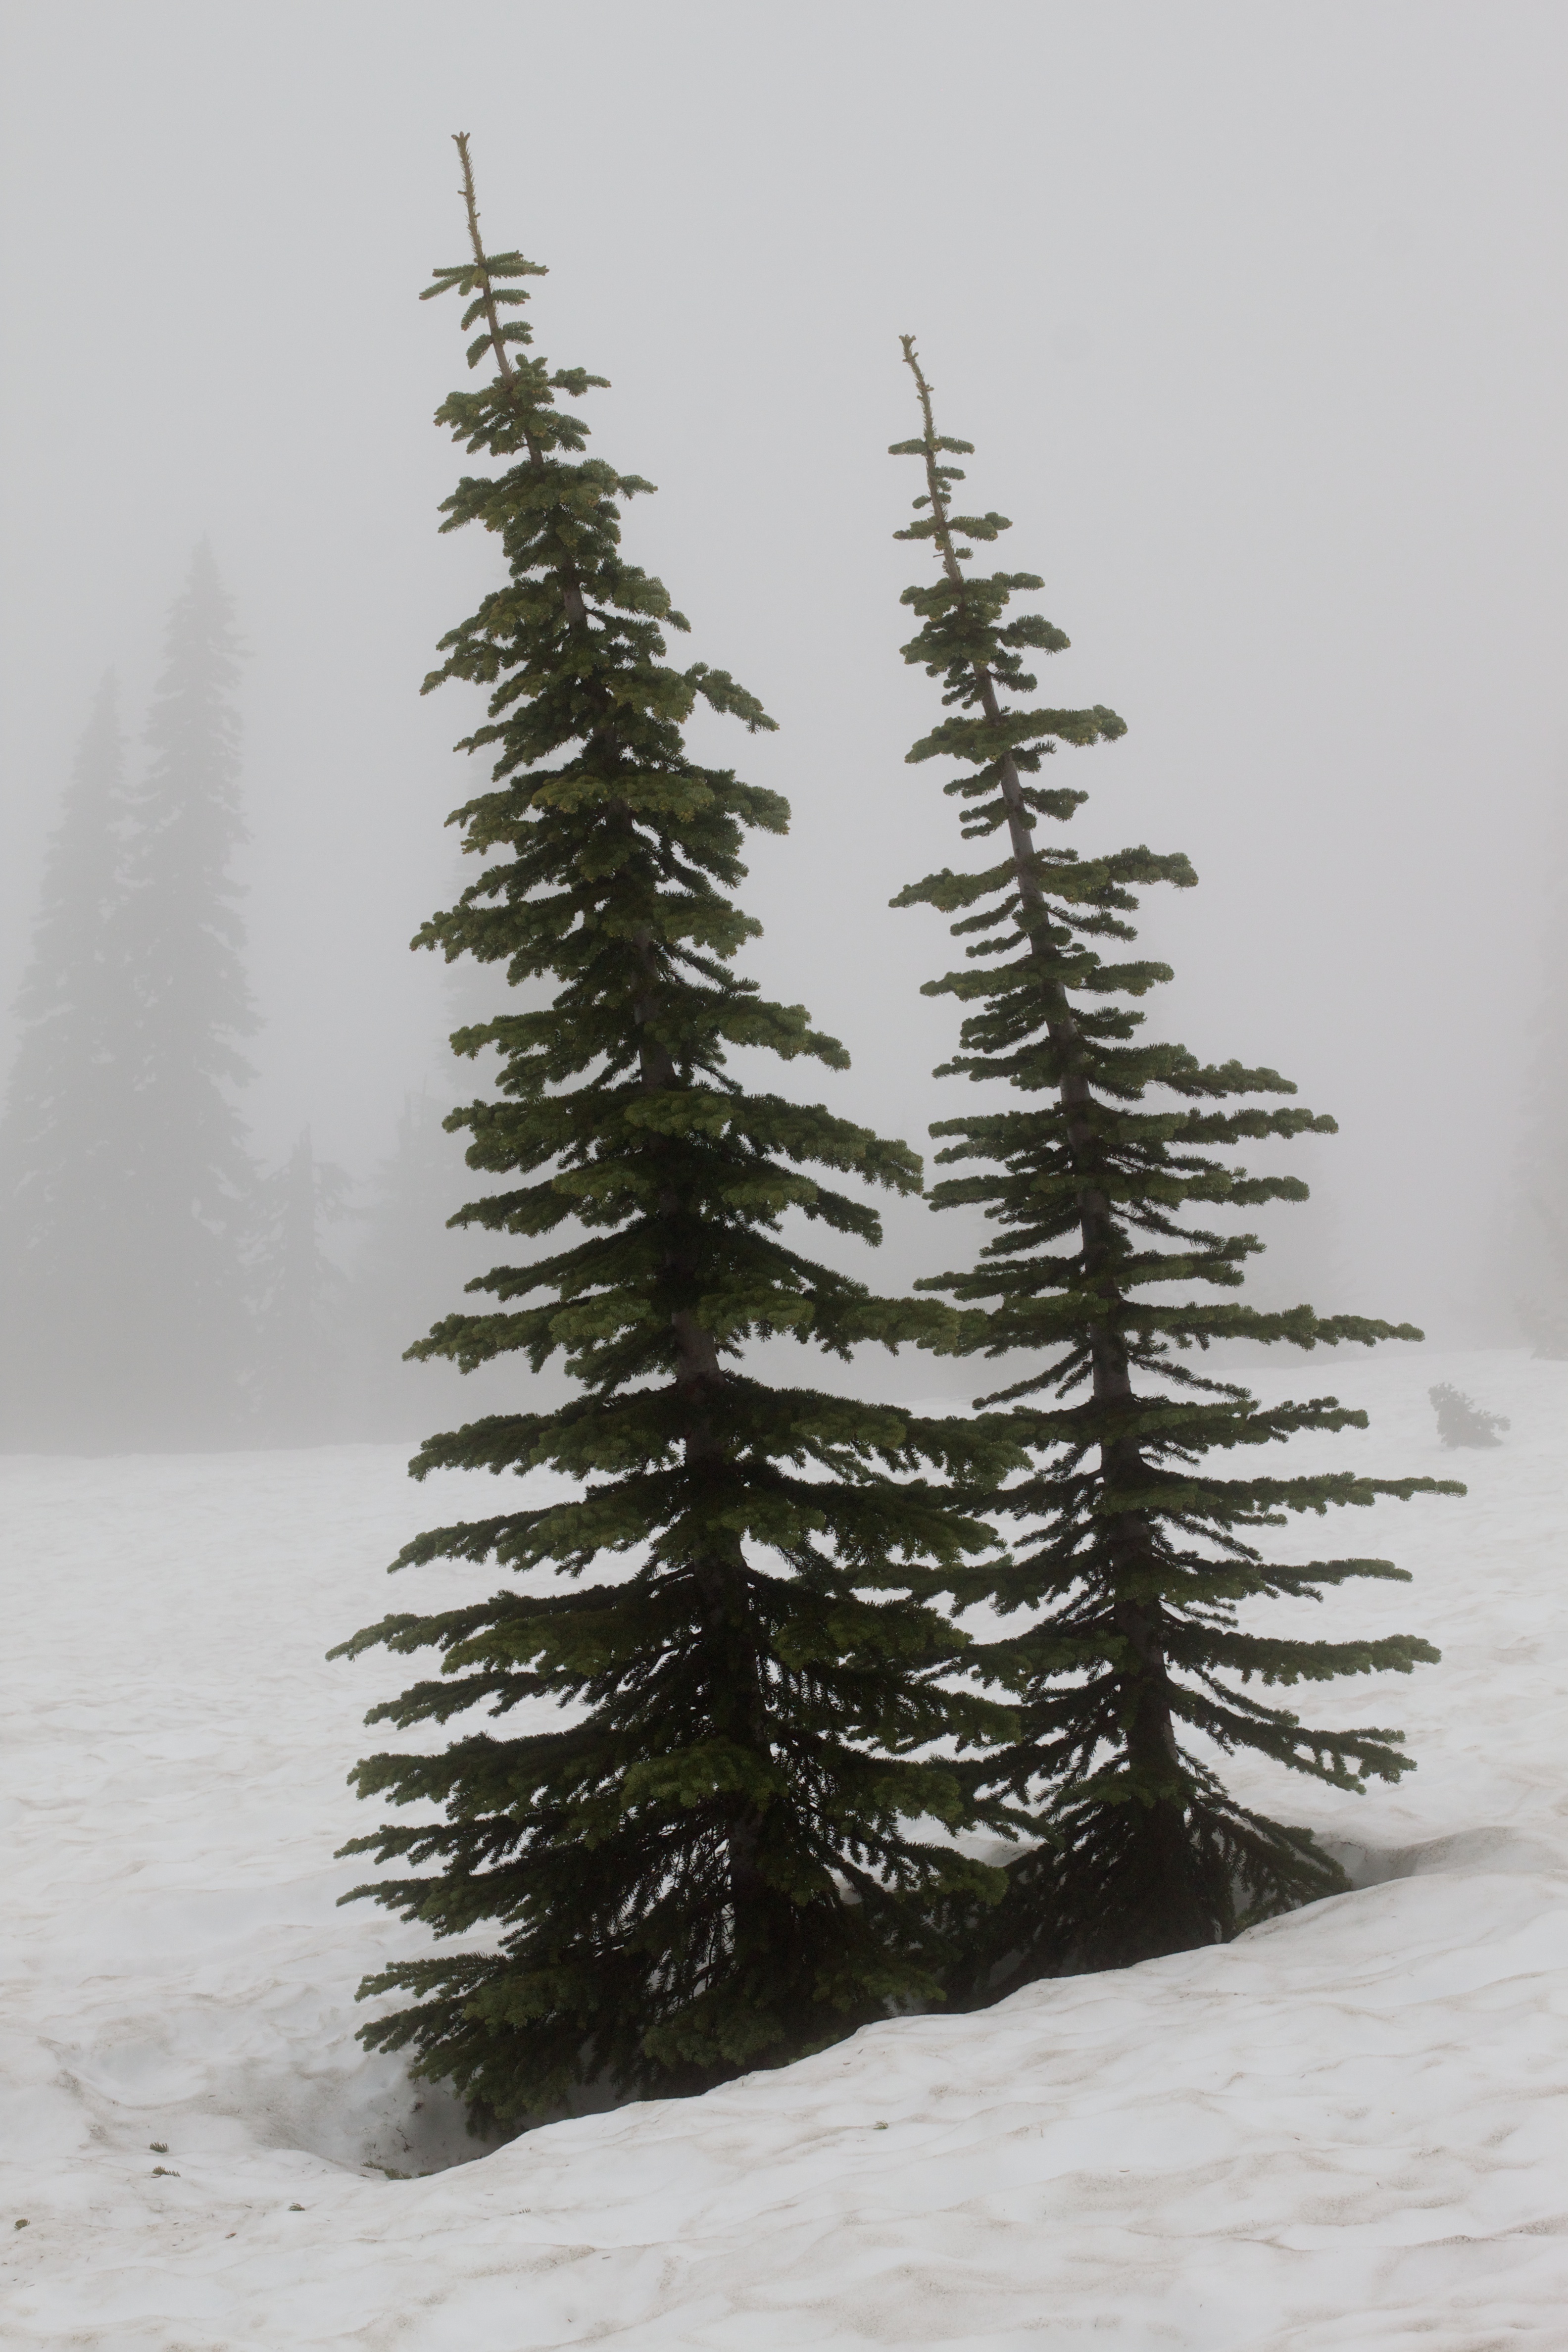
tree, branch, snow, winter, plant, leaf, weather, fir, season, washington, spruce, odyssey, freezing, atmospheric phenomenon, woody plant, land plant